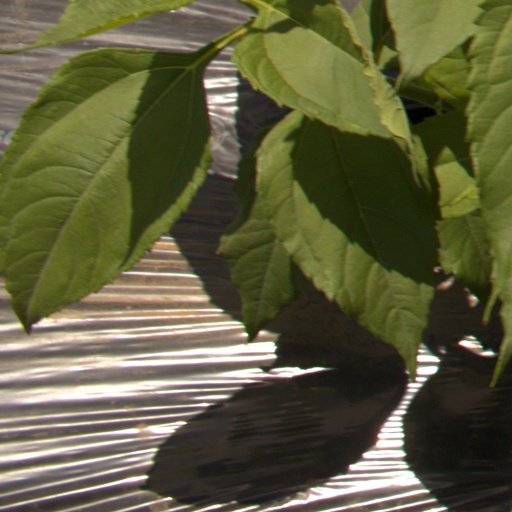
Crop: Jerusalem artichoke